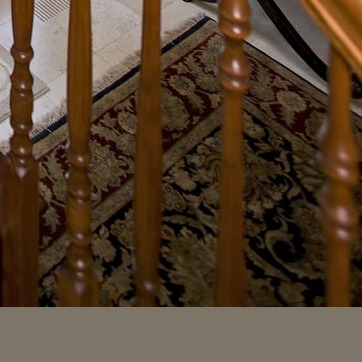
Material: carpet